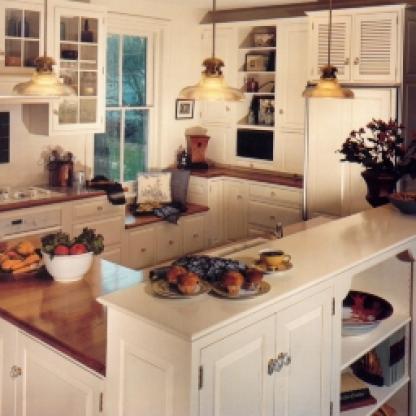
Scene: Indoor